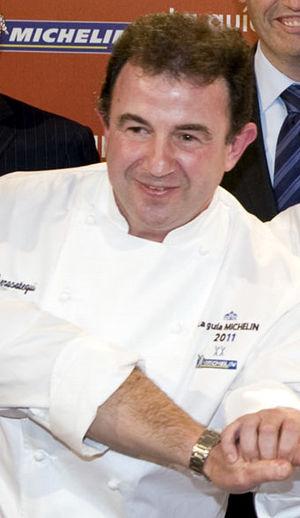
Martín Berasategui Olazábal, né le 27 avril 1960 à Saint-Sébastien, est un cuisinier basque-espagnol réputé.